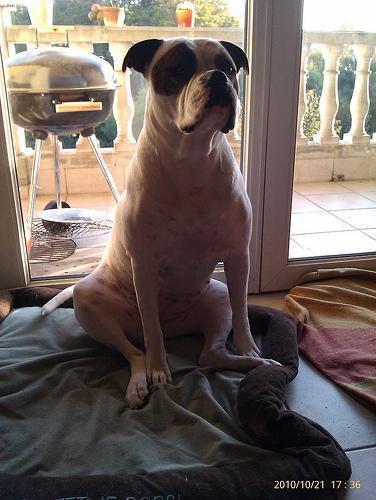
american bulldog